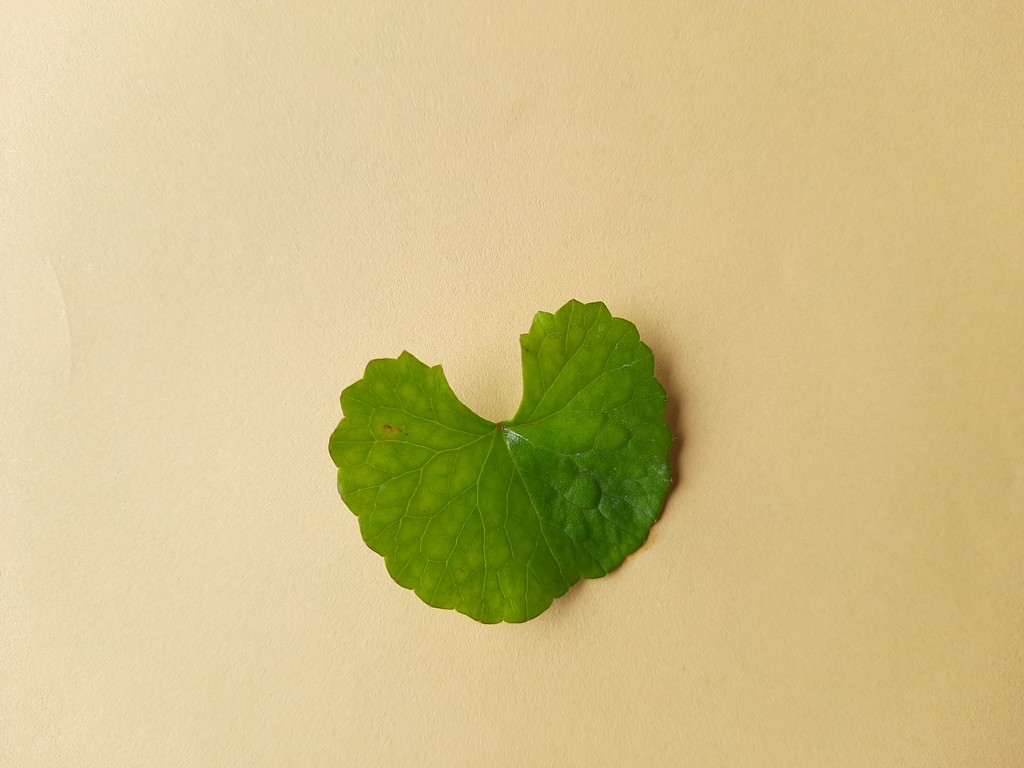
Label: Healthy